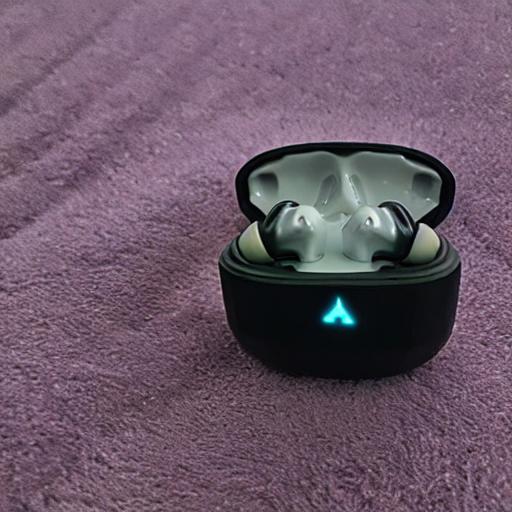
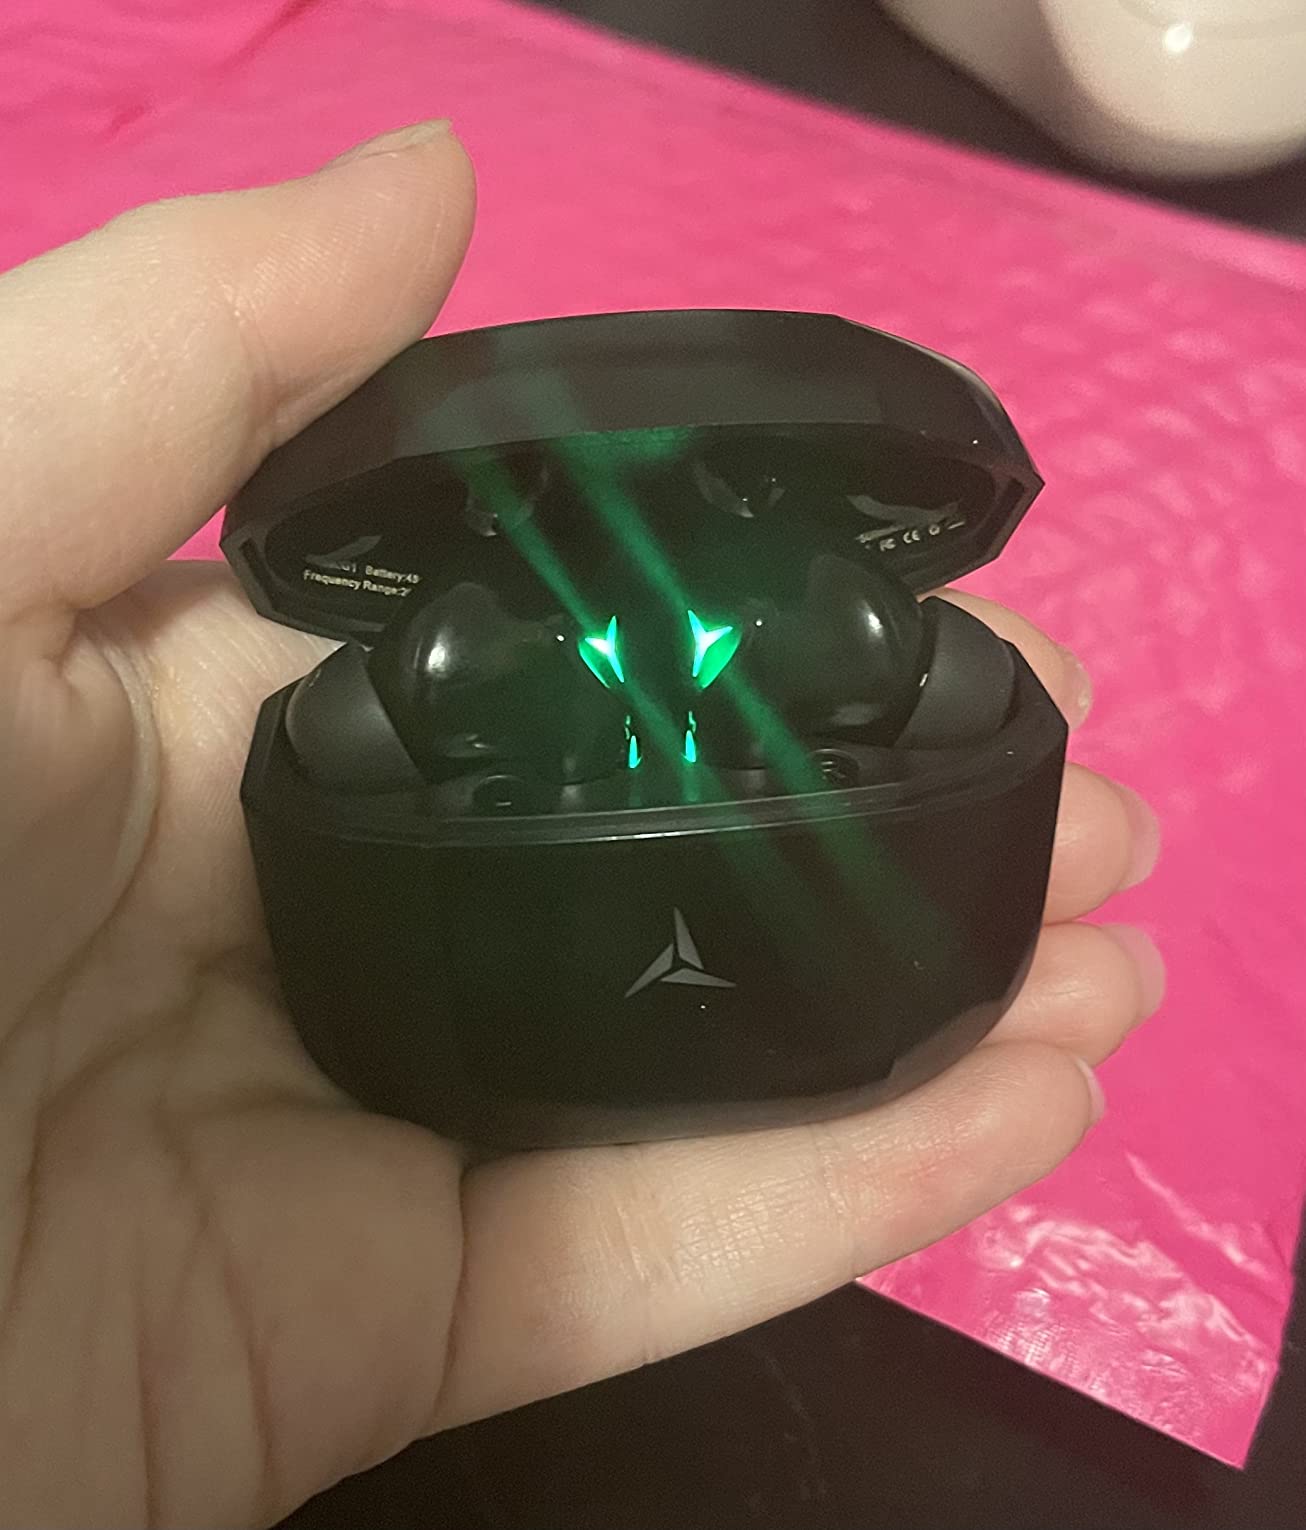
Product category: earbuds
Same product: no